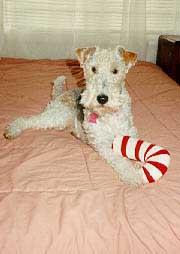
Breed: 226-n000057-wire_haired_fox_terrier